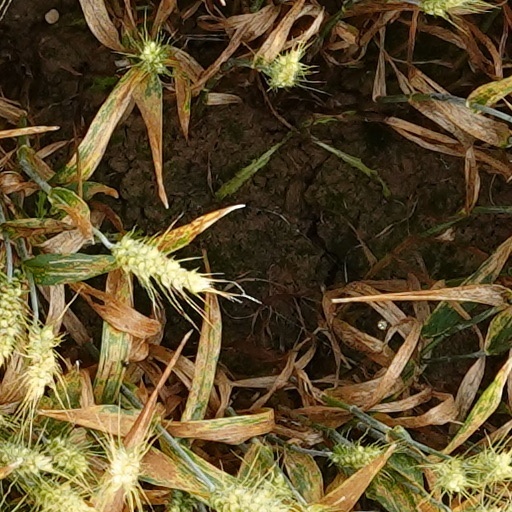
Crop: wheat